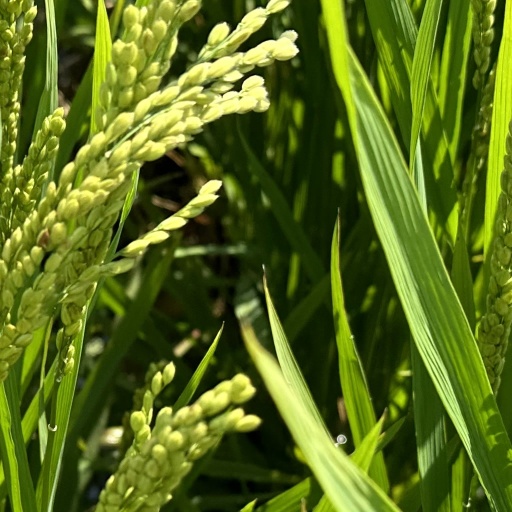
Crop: rice